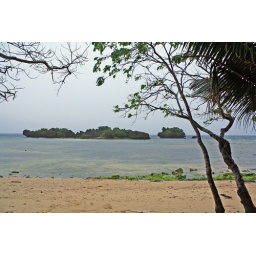
the water is too shallow at this time that's why you can reach the island by walking 5min from the shore.